Jewels of Anne of Denmark

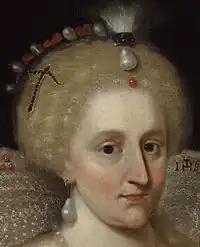
Detail of a portrait by Paul van Somer showing Anne of Denmark wearing the crossbow, a head tire with pearls, and other jewels, National Portrait Gallery, London

Heriot and other goldsmiths made jewels for Anne of Denmark with ciphers or initials picked out with diamonds; "S" presumably for her mother, Sophie of Mecklenburg-Güstrow, "C4" for her brother Christian IV of Denmark, and "AR" for herself. Christian sent a diamond "C4" to Anne in June 1611, a gift noted by the Venetian ambassador Antonio Foscarini. Some jewels made for Christian IV were designed by a Hamburg goldsmith, Jacob Mores (died 1612). His drawings include pieces with diamond-set initials and monograms.